History of Pamplona

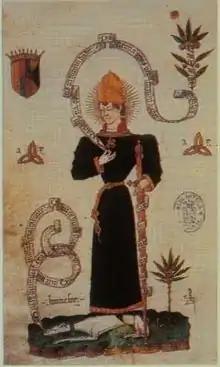
Charles, Prince of Viana (1421-1461), in an Aragonese codex.

The war, though long, was not intense but had serious consequences for the economy of the kingdom. There was almost no fighting, the military actions consisting of expeditions, more or less passive sieges, destruction of crops and other acts of sabotage. The war had countless adventures and changes of allies on both sides, foreign and domestic. The plans of the great regional powers had a great influence on events, and a series of intertwined plots ensued, involving revolts in Catalonia, where John II also reigned, disputes between Henry IV of Castile and the "Liga Nobiliaria" (Nobiliary League) of Castile which John II joined in 1460, the desire of John II's second wife Juana Enríquez to make her son Ferdinand II king of a unified Spain, and also the kings of France Louis XI and Louis XII, either directly or through the influential Foix family. The main Navarre factions were the two rival groups of Agramontes and Beaumontes nobles. At the beginning of the war, the latter, led by Luís de Beaumont, second Count of Lerín sided with Charles and was the predominant party in Pamplona.